Zdislava Berka

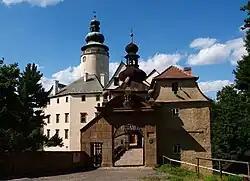
Lemberk Castle

Shortly after her death, Zdislava is reported to have appeared to her grieving husband, dressed in a red robe, and comforted him by giving him a piece of the robe. Her appearance to him greatly strengthened him in his conversion from a life of worldliness. According to hagiographer Agnes Dunbar, her room was still being shown to visitors to the Lemberk Castle into the 19th century. Zdislava was beatified by Pope Pius X in 1907 and canonized by Pope John Paul II in the Czech Republic in 1995. She is the patron saint of Bohemia, of difficult marriages, and of those who are ridiculed for their piety. Her feast day is 1 January, however as of 2019, the Order of Preachers celebrates her feast day on 4 January instead.